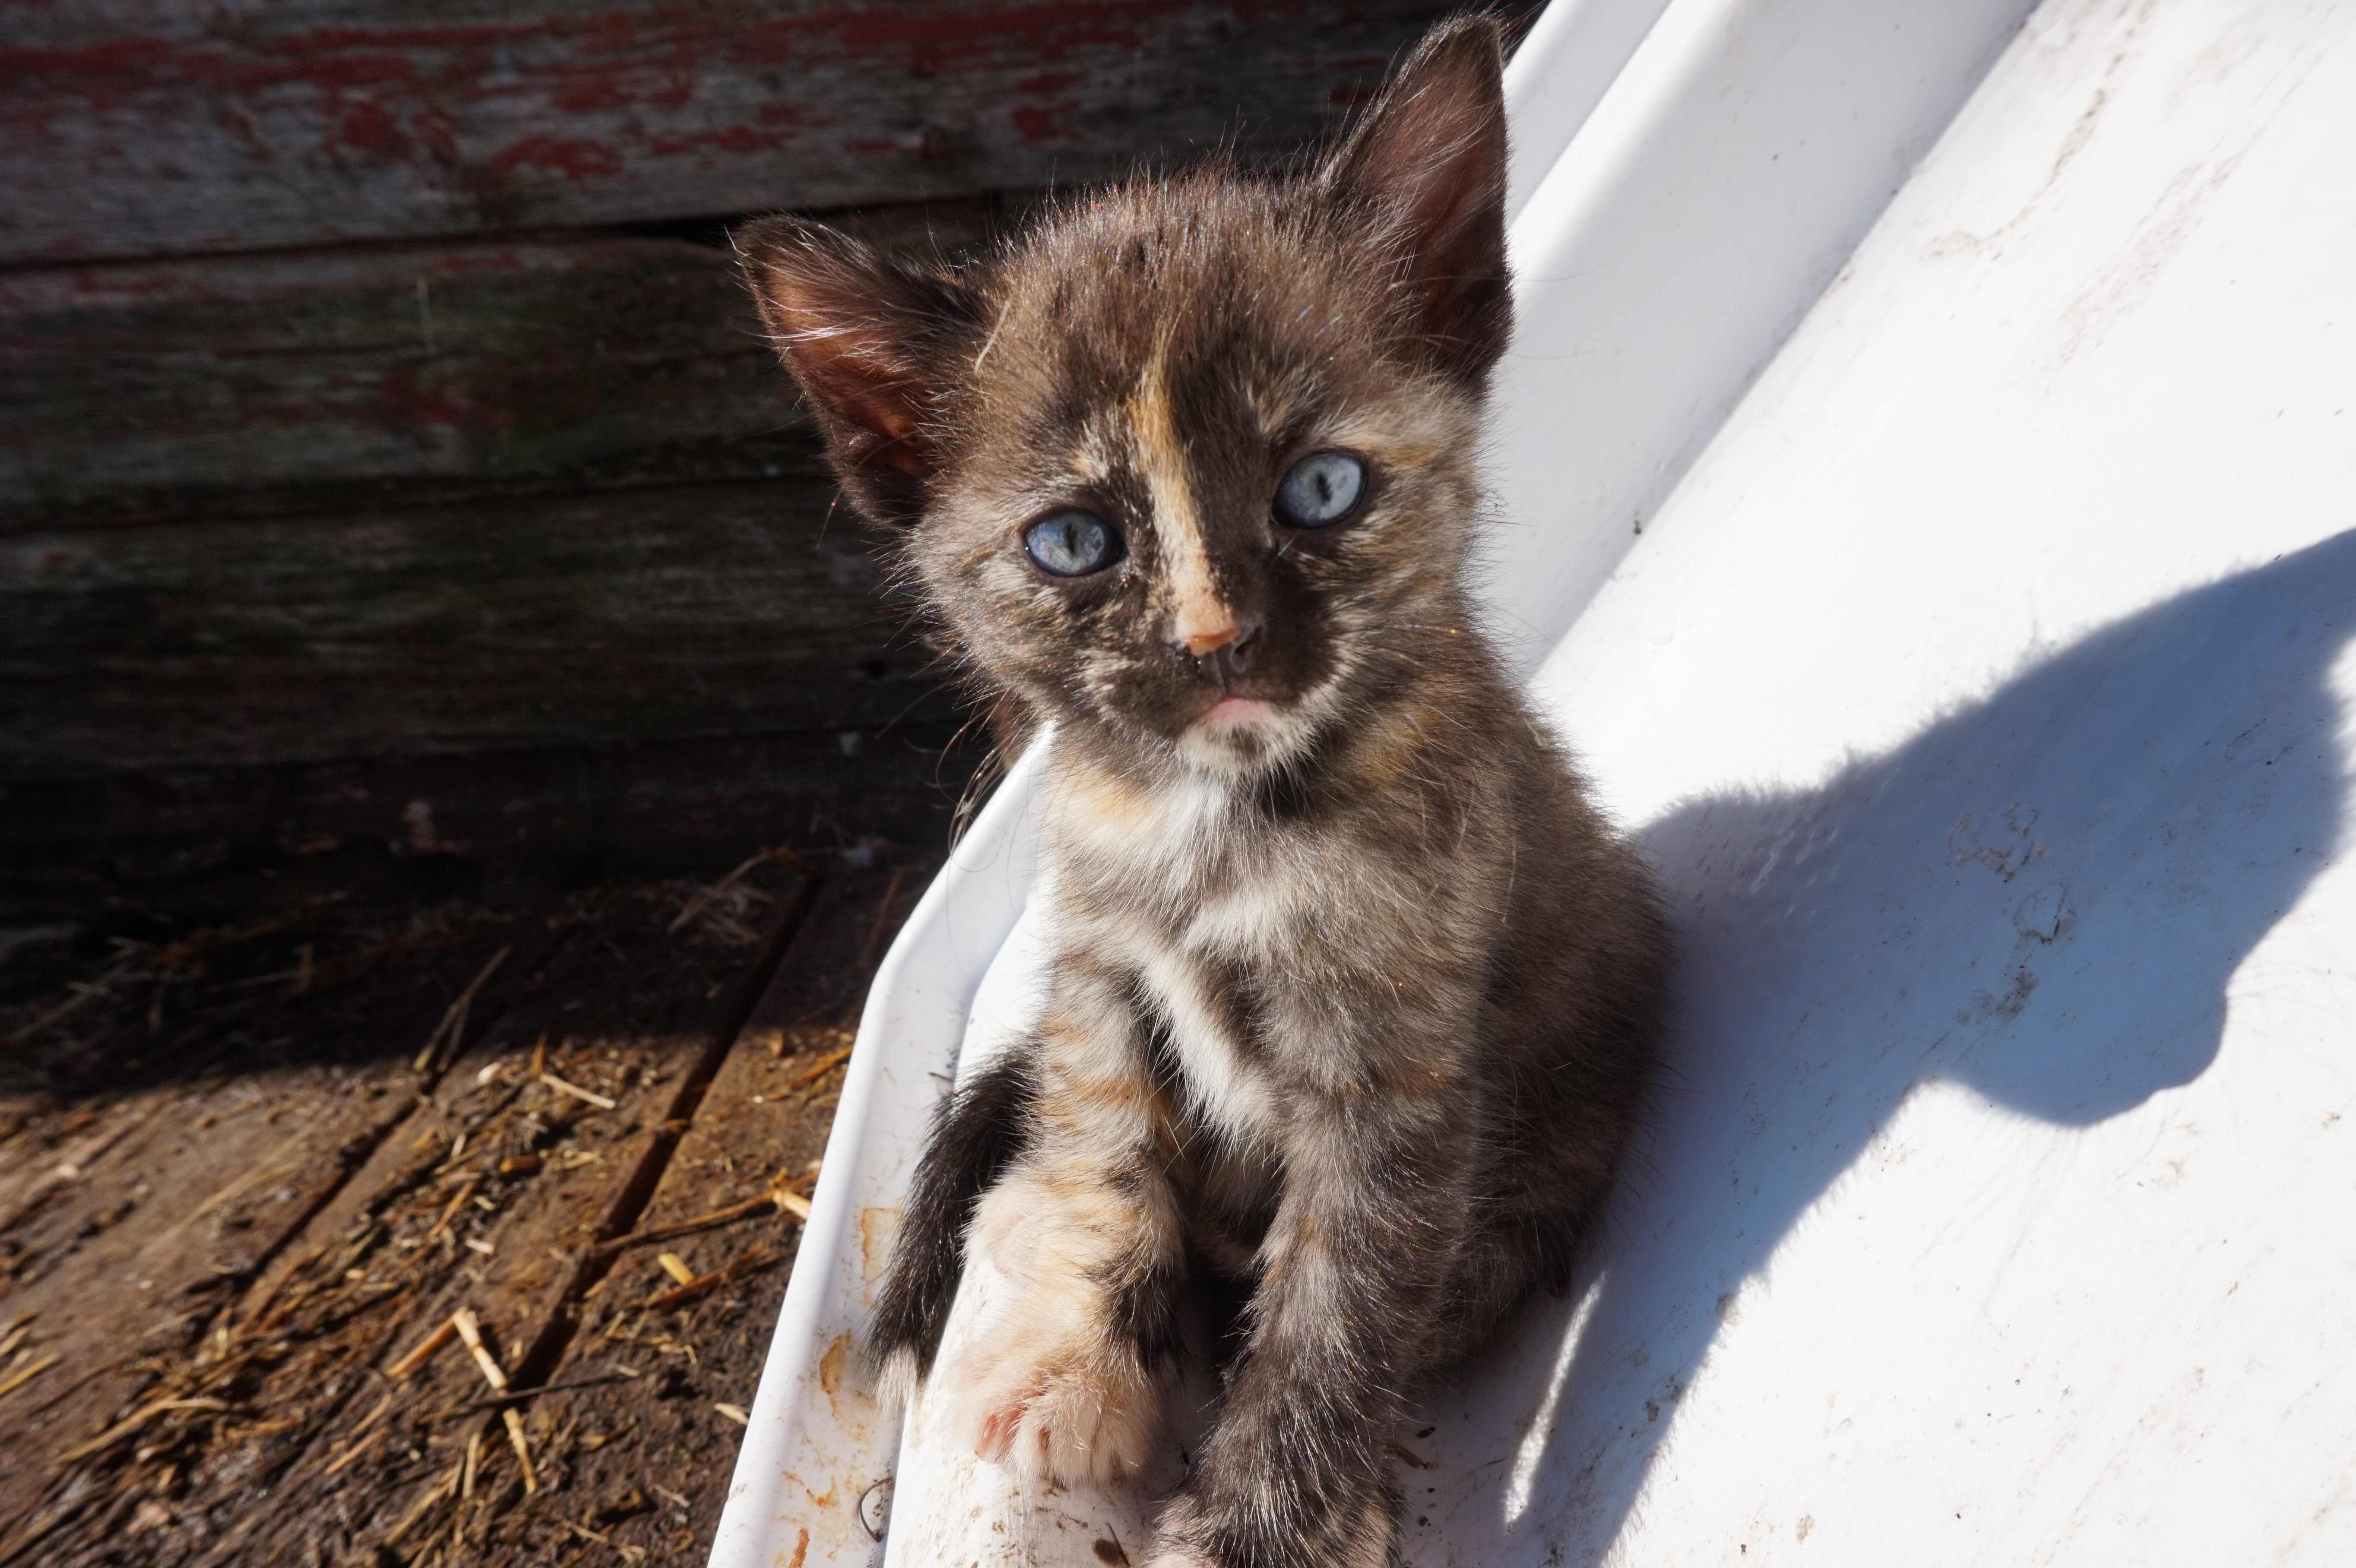
kitten, cat, mammal, fauna, whiskers, vertebrate, european shorthair, small to medium sized cats, cat like mammal, carnivoran, domestic short haired cat